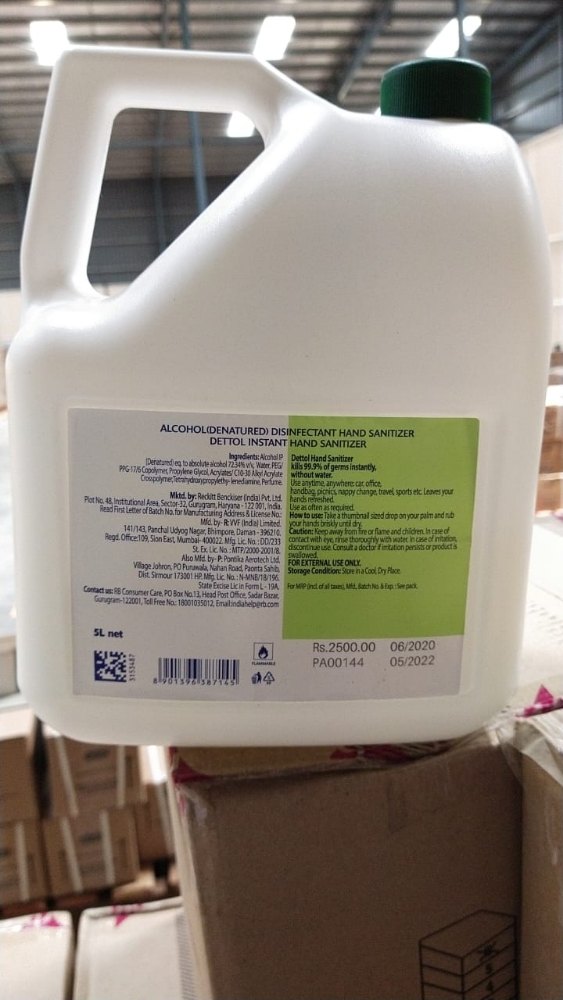
Waste category: plastic